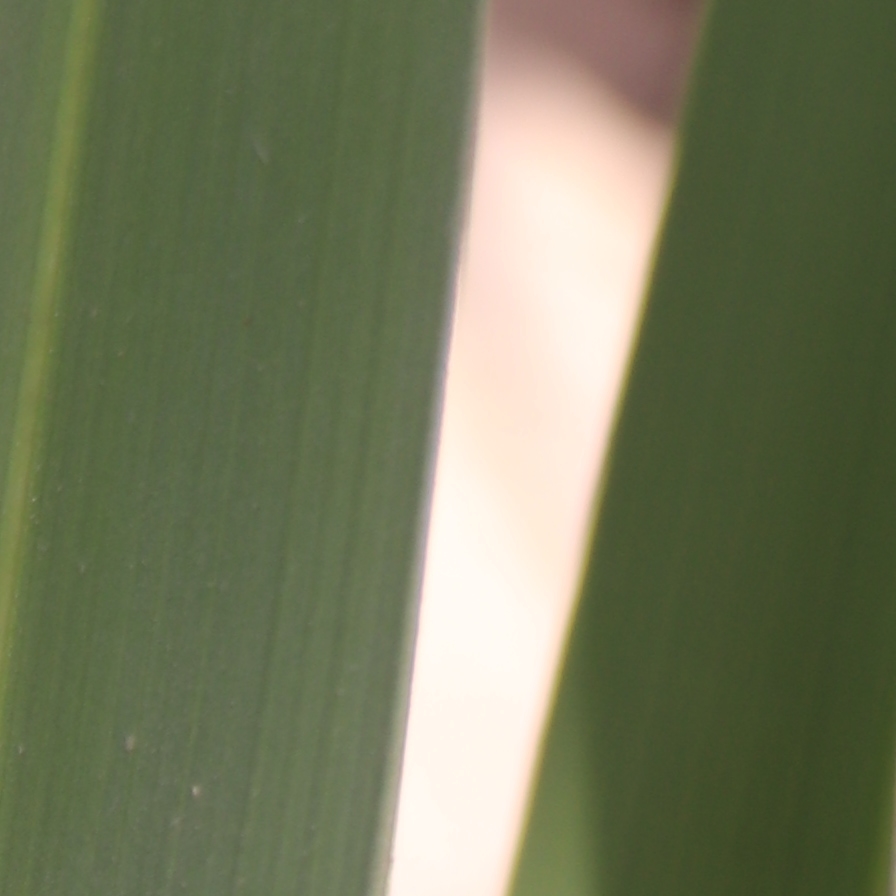
Label: Healthy